American Library in Paris

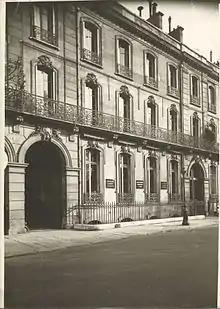
The American Library in Paris at 10 rue de l'Élysée, 75008 Paris (1920-1936)

The library prospered again in the postwar era as the United States took on a new role in the world. The expatriate community in Paris experienced regeneration, and a new wave of American writers came to Paris and to the library. Irwin Shaw, James Jones, Mary McCarthy, Art Buchwald, Richard Wright, and Samuel Beckett were active members during a period of growth and expansion. It was during this early Cold War period that funds from the United States government permitted the establishment of a dozen provincial branch libraries and the move to larger premises on the Champs-Elysées in 1952. It was there that Director Ian Forbes Fraser barred the door to a high-profile visit from Roy Cohn and David Schine, two aides to Joseph McCarthy, who were touring Europe in search of "red" books in American libraries.